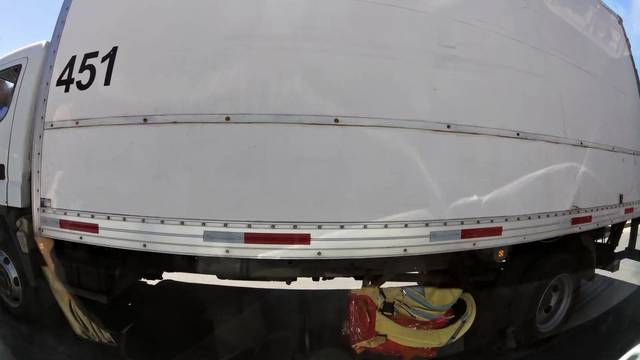
Region: Chile
Coordinates: -34.16, -70.717